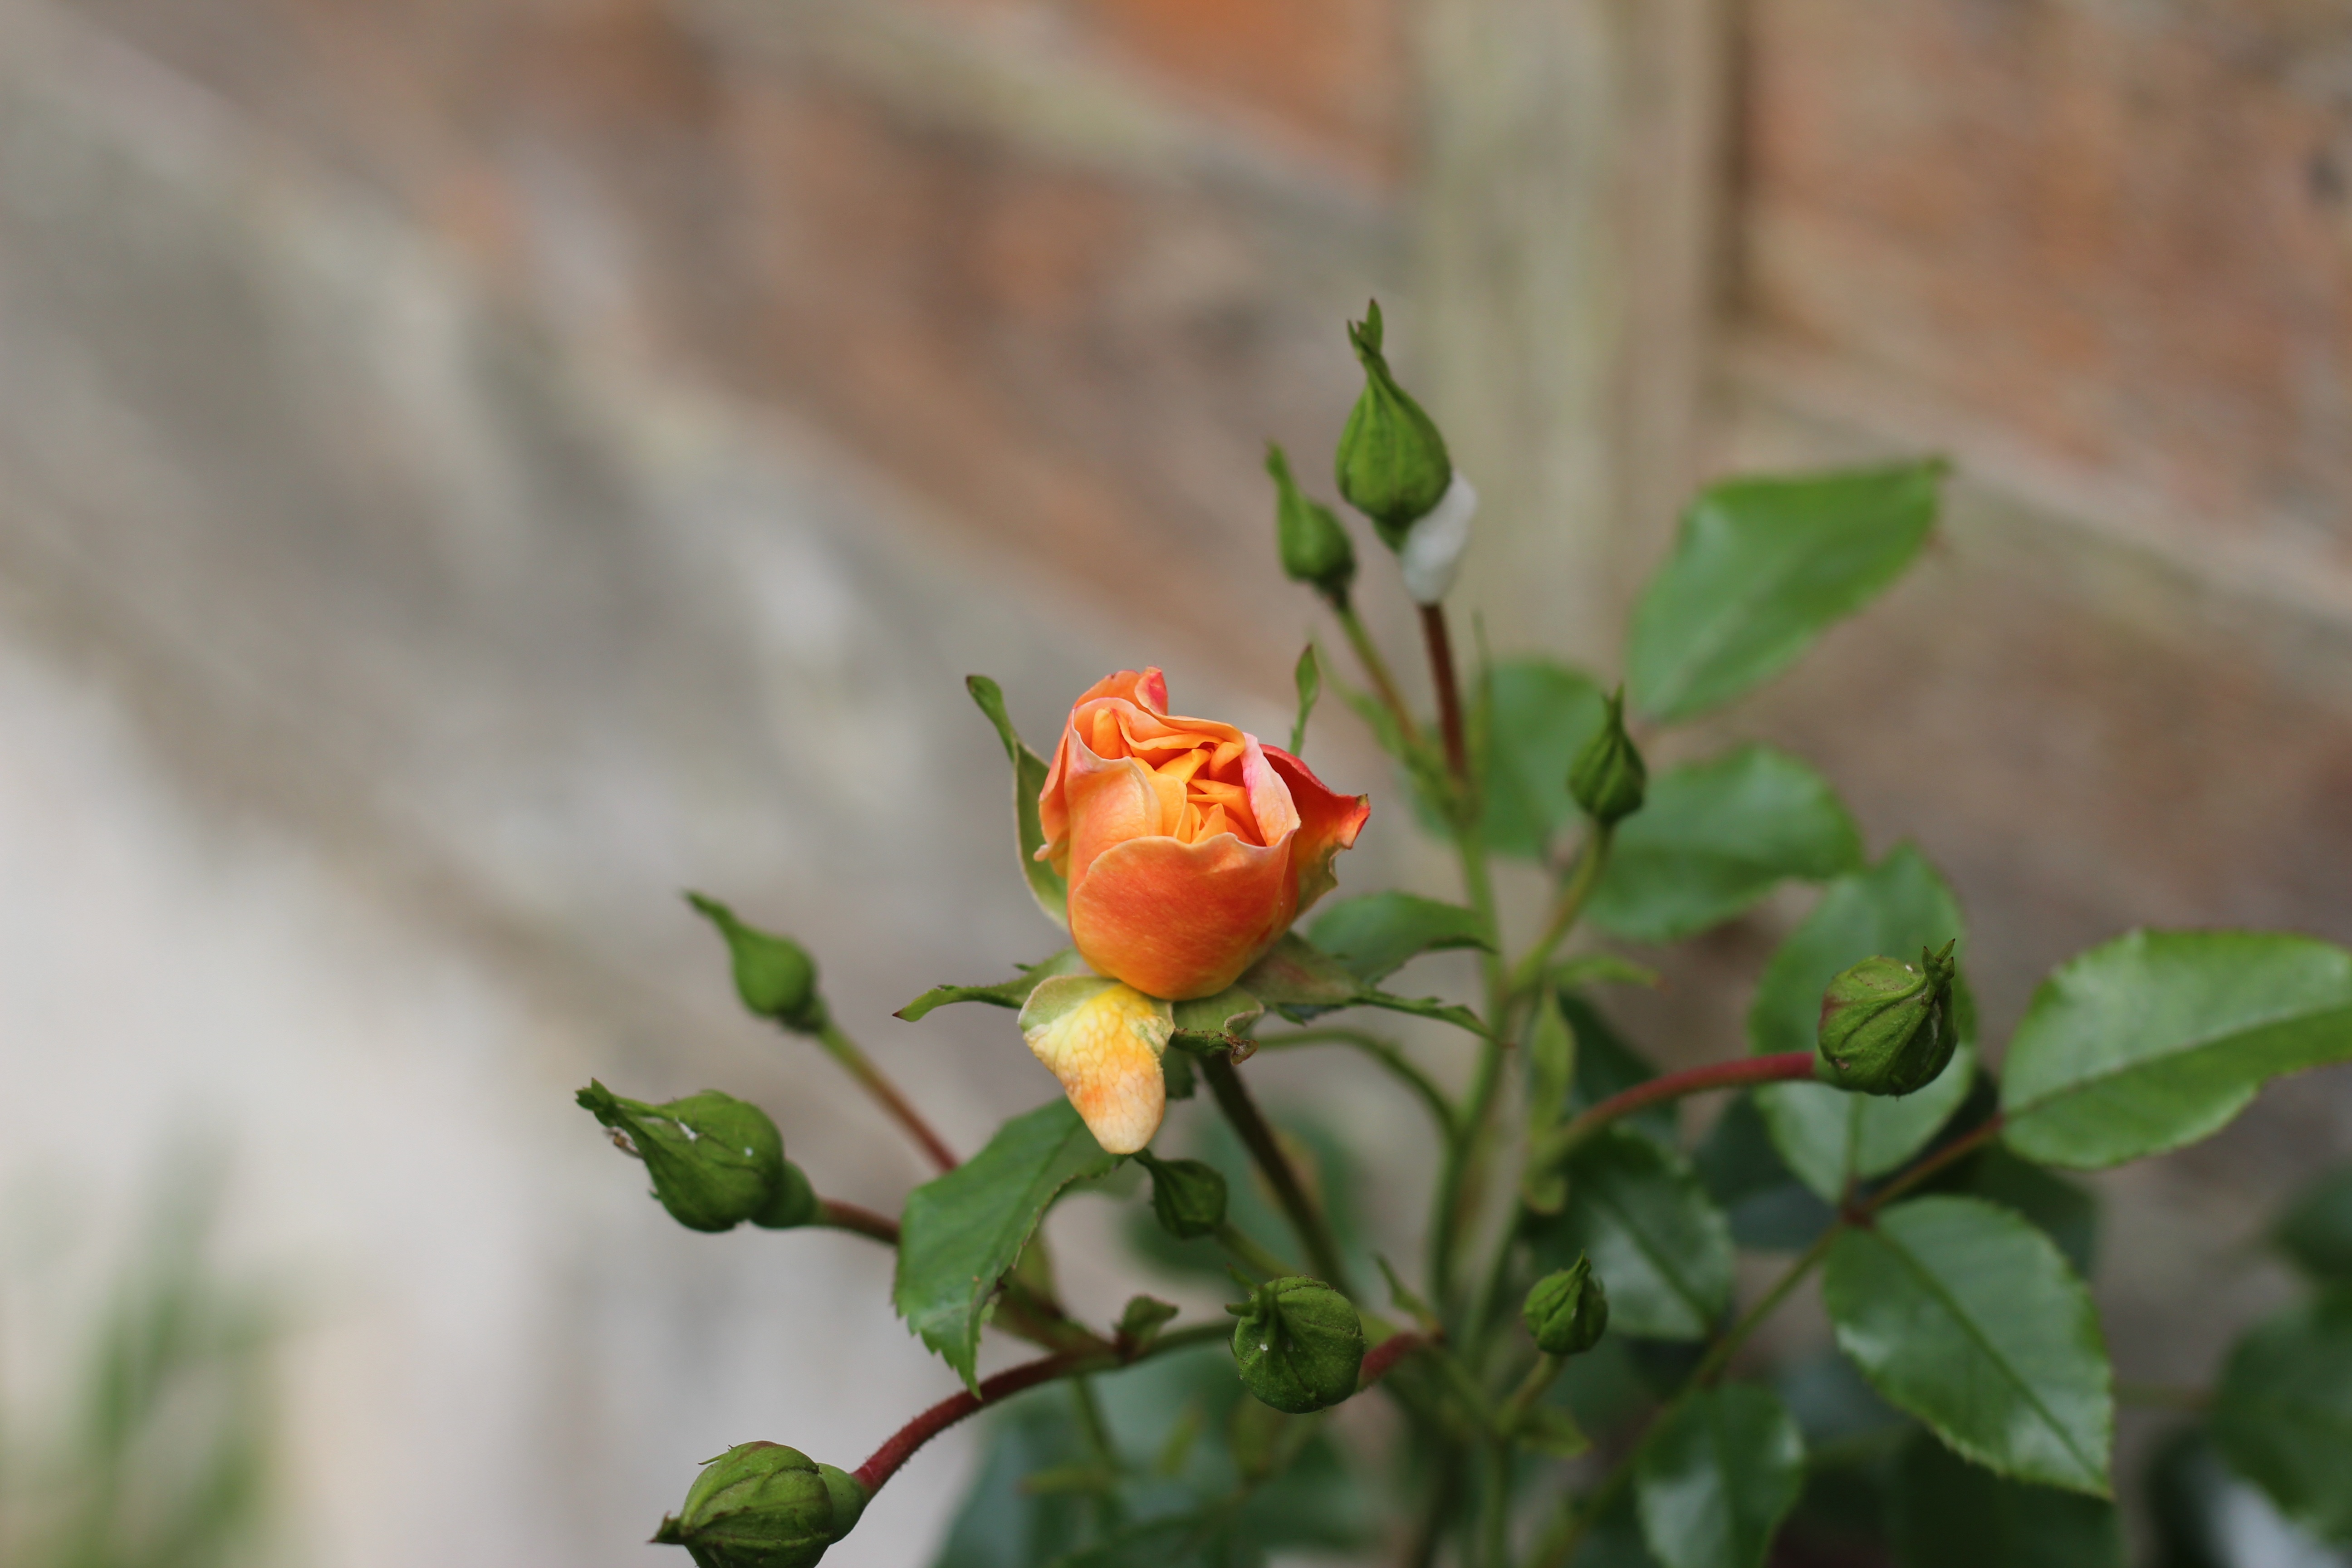
blossom, plant, leaf, flower, bouquet, rose, orange, botany, garden, flora, wildflower, shrub, bud, macro photography, flowering plant, garden roses, rose family, land plant